The Ladies in the Green Hats (1937 film)

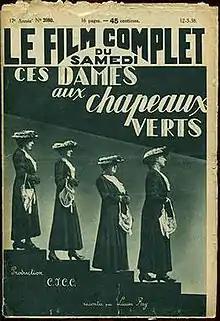

The Ladies in the Green Hats (French: Ces dames aux chapeaux verts) is a 1937 French comedy drama film directed by Maurice Cloche and starring Marguerite Moreno, Alice Tissot and Micheline Cheirel.